Véronique Cloutier

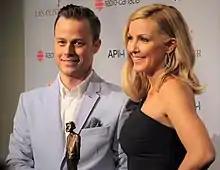
Louis Morissette and Cloutier on Montreal.TV in 2016.

Cloutier's husband is Louis Morissette, a French Canadian comedian. Together, they have two daughters, Delphine Cloutier-Morissette and Raphaelle Cloutier-Morissette, and a son, Justin Cloutier-Morissette.